Ojibwe language

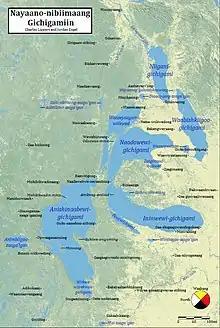
Names of the Great Lakes and surrounding regions in Ojibwe

Although it does contain a few loans from English (e.g. , 'coffee') and French (e.g. , 'handkerchief' (from ), , 'tea' (from , 'the tea'), in general, the Ojibwe language is notable for its relative lack of borrowing from other languages. Instead, speakers far prefer to create words for new concepts from existing vocabulary. For example in Minnesota "Ojibwemowin", 'airplane' is , literally 'thing that flies' (from , 'to fly'), and 'battery' is , literally 'little fire-box' (from , 'fire', and , 'box'). Even 'coffee' is called ('black liquid-medicine') by many speakers, rather than . These new words vary from region to region, and occasionally from community to community. For example, in Northwest Ontario "Ojibwemowin", 'airplane' is , literally 'device that gets uplifted by the wind' (from , 'to be uplifted by the wind') as opposed to the Minnesota .